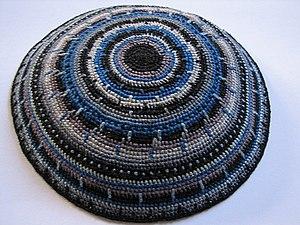
Kippa est le terme hébraïque désignant la calotte portée traditionnellement par les Juifs pratiquants. Elle est également appelée yarmoulke aux États-Unis, et parfois kapele.